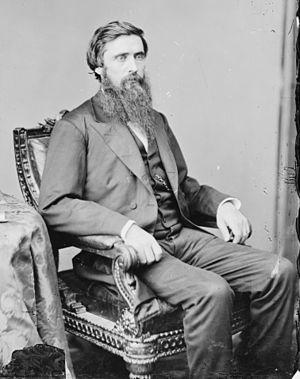
John Aaron Rawlins, né le 13 février 1831 à Galena et mort le 6 septembre 1869 à Washington, est un officier et homme politique américain. Membre du Parti démocrate puis du Parti républicain, il est général de l'United States Army durant la guerre de Sécession puis secrétaire à la Guerre des États-Unis en 1869 dans l'administration du président Ulysses S. Grant.
Le secrétaire à la Guerre des États-Unis est un ancien membre du cabinet des États-Unis en sa qualité de dirigeant du département de la Guerre.